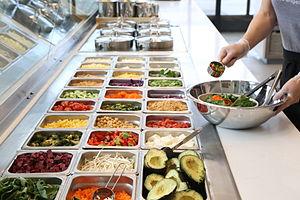
Sweetgreen est une chaîne de restauration rapide américaine. Les produits principaux de l'entreprise sont des salades composées.